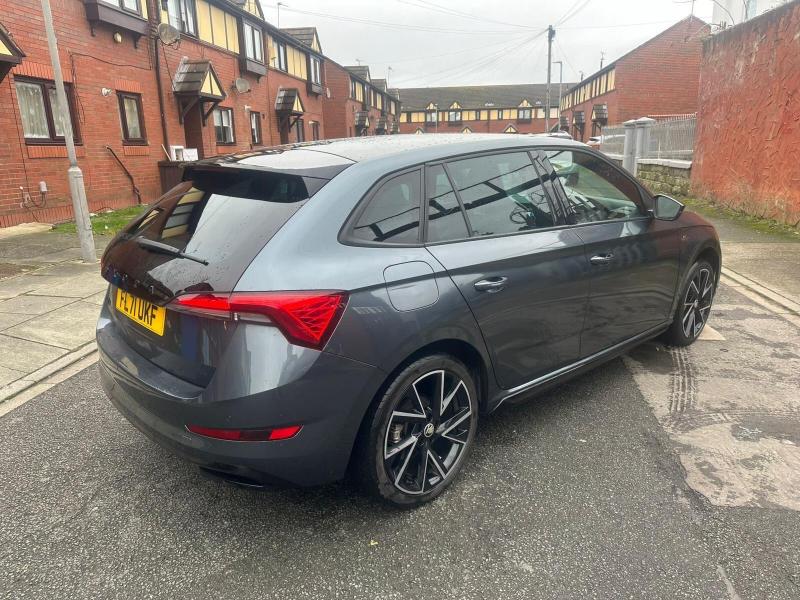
Aucun dommage détecté.
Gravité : aucun